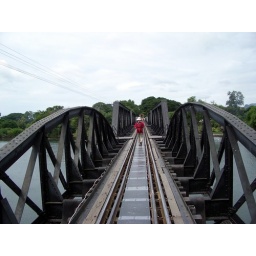
the bridge over the river kwai